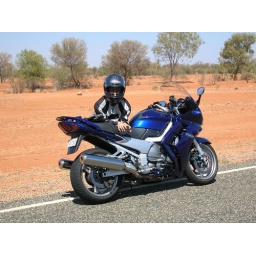
Meg on the road back to Alice. She's standing on a box so she could see over the seat.